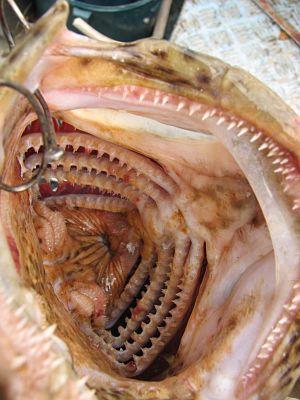
Les branchiospines sont chez les poissons osseux ou cartilagineux des processus qui partent de l'arc branchial et sont impliqués dans l'alimentation de minuscules proies en suspension pour les poissons qui filtrent l'eau de mer. Ils ne sont pas à confondre avec les filaments branchiaux qui composent la partie charnue de la branchie, utilisés pour l'échange de gaz. Les branchiospines sont habituellement présents sur deux rangées, partant à la fois de la partie antérieure et postérieure de chaque côté de chaque arc branchial. Les branchiospines sont très variés en termes de nombre, d'espacement et de forme. En empêchant les particules de nourriture de quitter les espaces entre les branchies, ils permettent la rétention des particules d'aliments chez les animaux filtreurs filtreurs.